Arshad Warsi

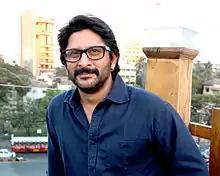
Warsi in 2013

Arshad Warsi (born 19 April 1968) is an Indian actor who appears in Hindi films. He is the recipient of several awards including a Filmfare Award from five nominations and is noted for acting in varied film genres.